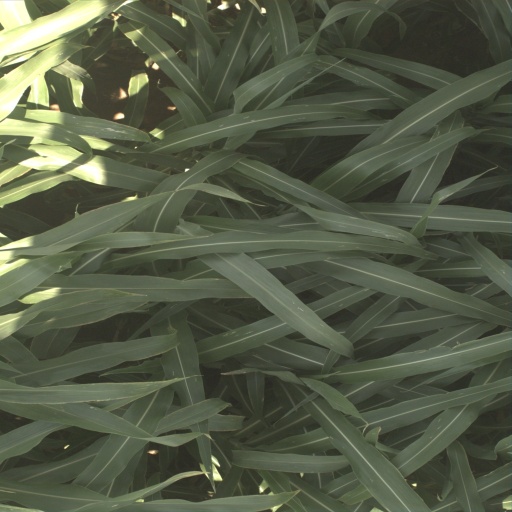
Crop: sorghum